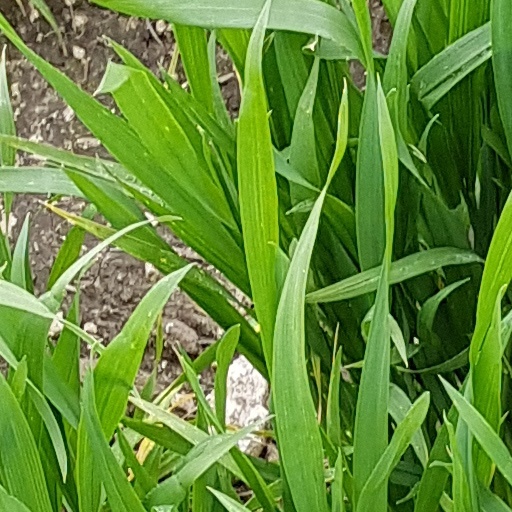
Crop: wheat